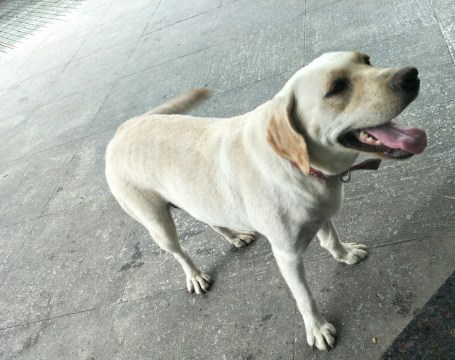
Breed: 3580-n000122-Labrador_retriever